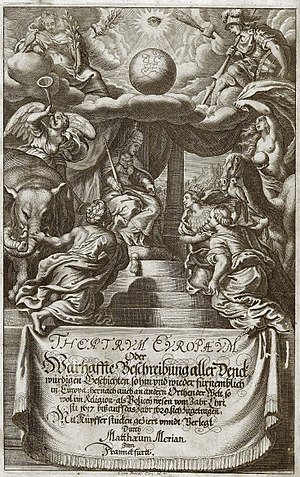
Theatrum Europaeum
Titelbladet til Theatrum Europaeum. Tilskrevet Matthäus Merian.
Theatrum Europaeum er titlen på et tysksproget historieværk grundlagt af Matthäus Merian og udkommet fra 1633 til 1738 i 21 kvartbind. Af særlig betydning er en række krøniker der beskriver Trediveårskrigen og Louis XIVs regeringstid, samt de ca. 700 kobberstik, hvoraf omkring 140 blev graveret af Merian selv. De enkelte bind har mellem 400 og 1500 sider.